Blocking (American football)

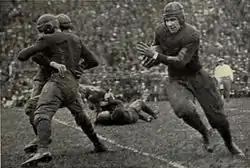
Michigan's Bennie Oosterbaan blocking, 1925.

When Walter Camp witnessed this tactic being employed during a game he refereed between Harvard and Princeton in 1879, he was at first appalled, but the next year he had adopted the blocking tactics for his own team at Yale. During the 1880s and 1890s, teams developed increasingly complex blocking tactics including the interlocking interference technique known as the Flying wedge or "V-trick formation", which was first employed by Richard Hodge at Princeton in 1884 in a game against Penn, however, Princeton put the tactic aside for the next 4 years, only to revive it again in 1888 to combat the three-time All-American Yale guard Pudge Heffelfinger. Heffelfinger soon figured out how to break up the formation by leaping high in the air with his legs tucked under him, striking the V like a human cannonball.